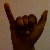
The image shows a hand gesture representing the letter 'Y' in Indian Sign Language.